Rickenbacker 360/12

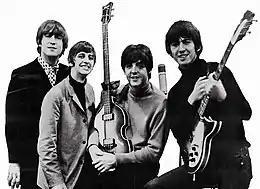
The Beatles in 1964, showing George Harrison with his original style 1963 Rickenbacker 360 12 string

Rickenbacker gave the first of these prototypes to Suzi Arden, a Las Vegas country music entertainer. Another prototype was featured at a special display at the Savoy Hilton hotel in New York City in 1964. This display was a showcase for The Beatles, who were in town to play on "The Ed Sullivan Show". Despite missing the display due to illness, George Harrison ended up with the twelve-string prototype. His prominent use of the instrument in the film "A Hard Day's Night" led to high demand for Rickenbacker's twelve-string.